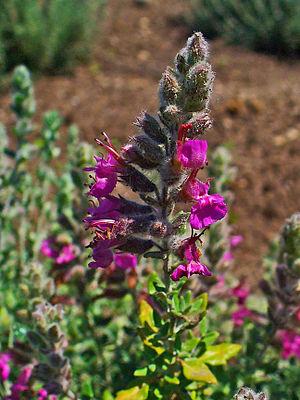
Herbe-aux-chats est une expression regroupant diverses plantes provoquant un effet euphorisant ou excitant sur certains félins, notamment les chats. En France, l'appellation commerciale « herbe à chat » désigne les jeunes pousses de diverses espèces graminées ou de souchets, tandis qu'au Québec les deux appellations sont utilisées indistinctement pour les plantes euphorisantes.
La Germandrée marum ou Germandrée des chats, Teucrium marum, est une espèce de sous-arbrisseaux vivaces de la famille des Lamiacées.
L’île du Levant est la fraction la plus orientale de la commune française d’Hyères, commune du département du Var en région Provence-Alpes-Côte d'Azur. Cette île méditerranéenne, la plus orientale de l'archipel des îles d'Hyères, fait face au massif des Maures au large des communes de Bormes-les-Mimosas et du Lavandou, d'où la majorité des dessertes est assurée.